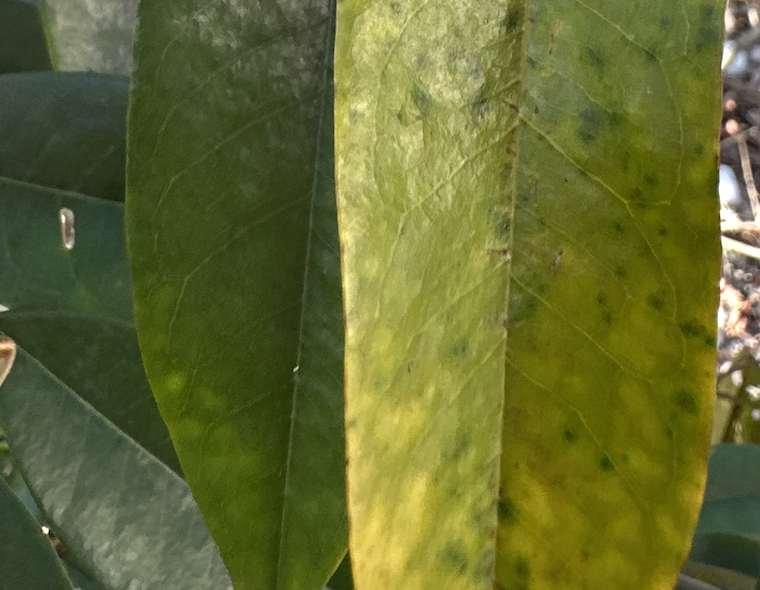
Label: sooty_mold